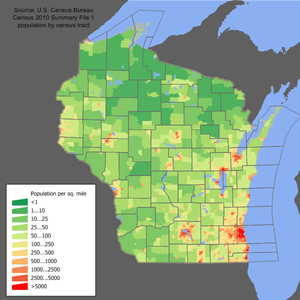
Le Wisconsin est un État du Midwest des États-Unis. Il est bordé au nord par le lac Supérieur et le Michigan, à l'est par le lac Michigan, au sud par l'Illinois et à l'ouest par l'Iowa et le Minnesota.